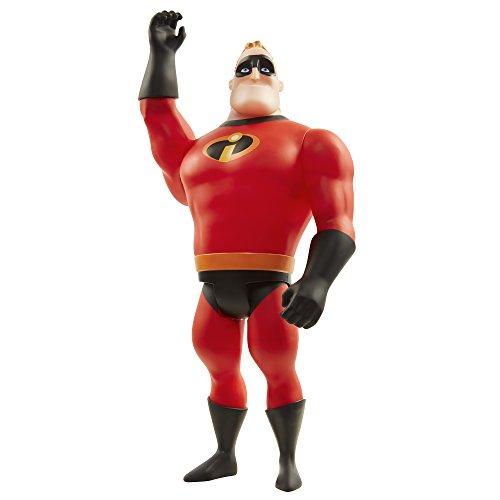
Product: The Incredibles 2 Mr. Incredible Action Figure, 18 Inches Tall!
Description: Incredible action figure stands 18" tall and is poseable at the neck, arms, and hips for Incredible action.
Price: $24.99
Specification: ProductDimensions:8x4x18inches|ItemWeight:3.52ounces|ShippingWeight:1.65pounds(Viewshippingratesandpolicies)|DomesticShipping:ItemcanbeshippedwithinU.S.|InternationalShipping:ThisitemcanbeshippedtoselectcountriesoutsideoftheU.S.LearnMore|ASIN:B074WCWDBB|Itemmodelnumber:74894-PLY|Manufacturerrecommendedage:4-8years